Women's professional sports

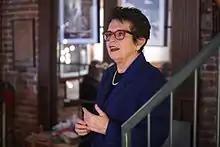
Billie Jean King tennis player who championed gender equality in sports

Beginning in the late 1960s, a few women gained enough recognition for their athletic talent and social acceptance as role models to earn a living playing sports. Most of these were in the United States. Among them was Joan Weston, a roller derby star who was once the highest-paid female in sports, but she was the exception rather than the rule.